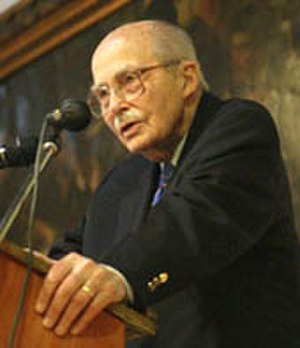
Ungarns regenter / (Overhoveder for huset Habsburg-Lothringen siden 1918)
? -895 Álmos